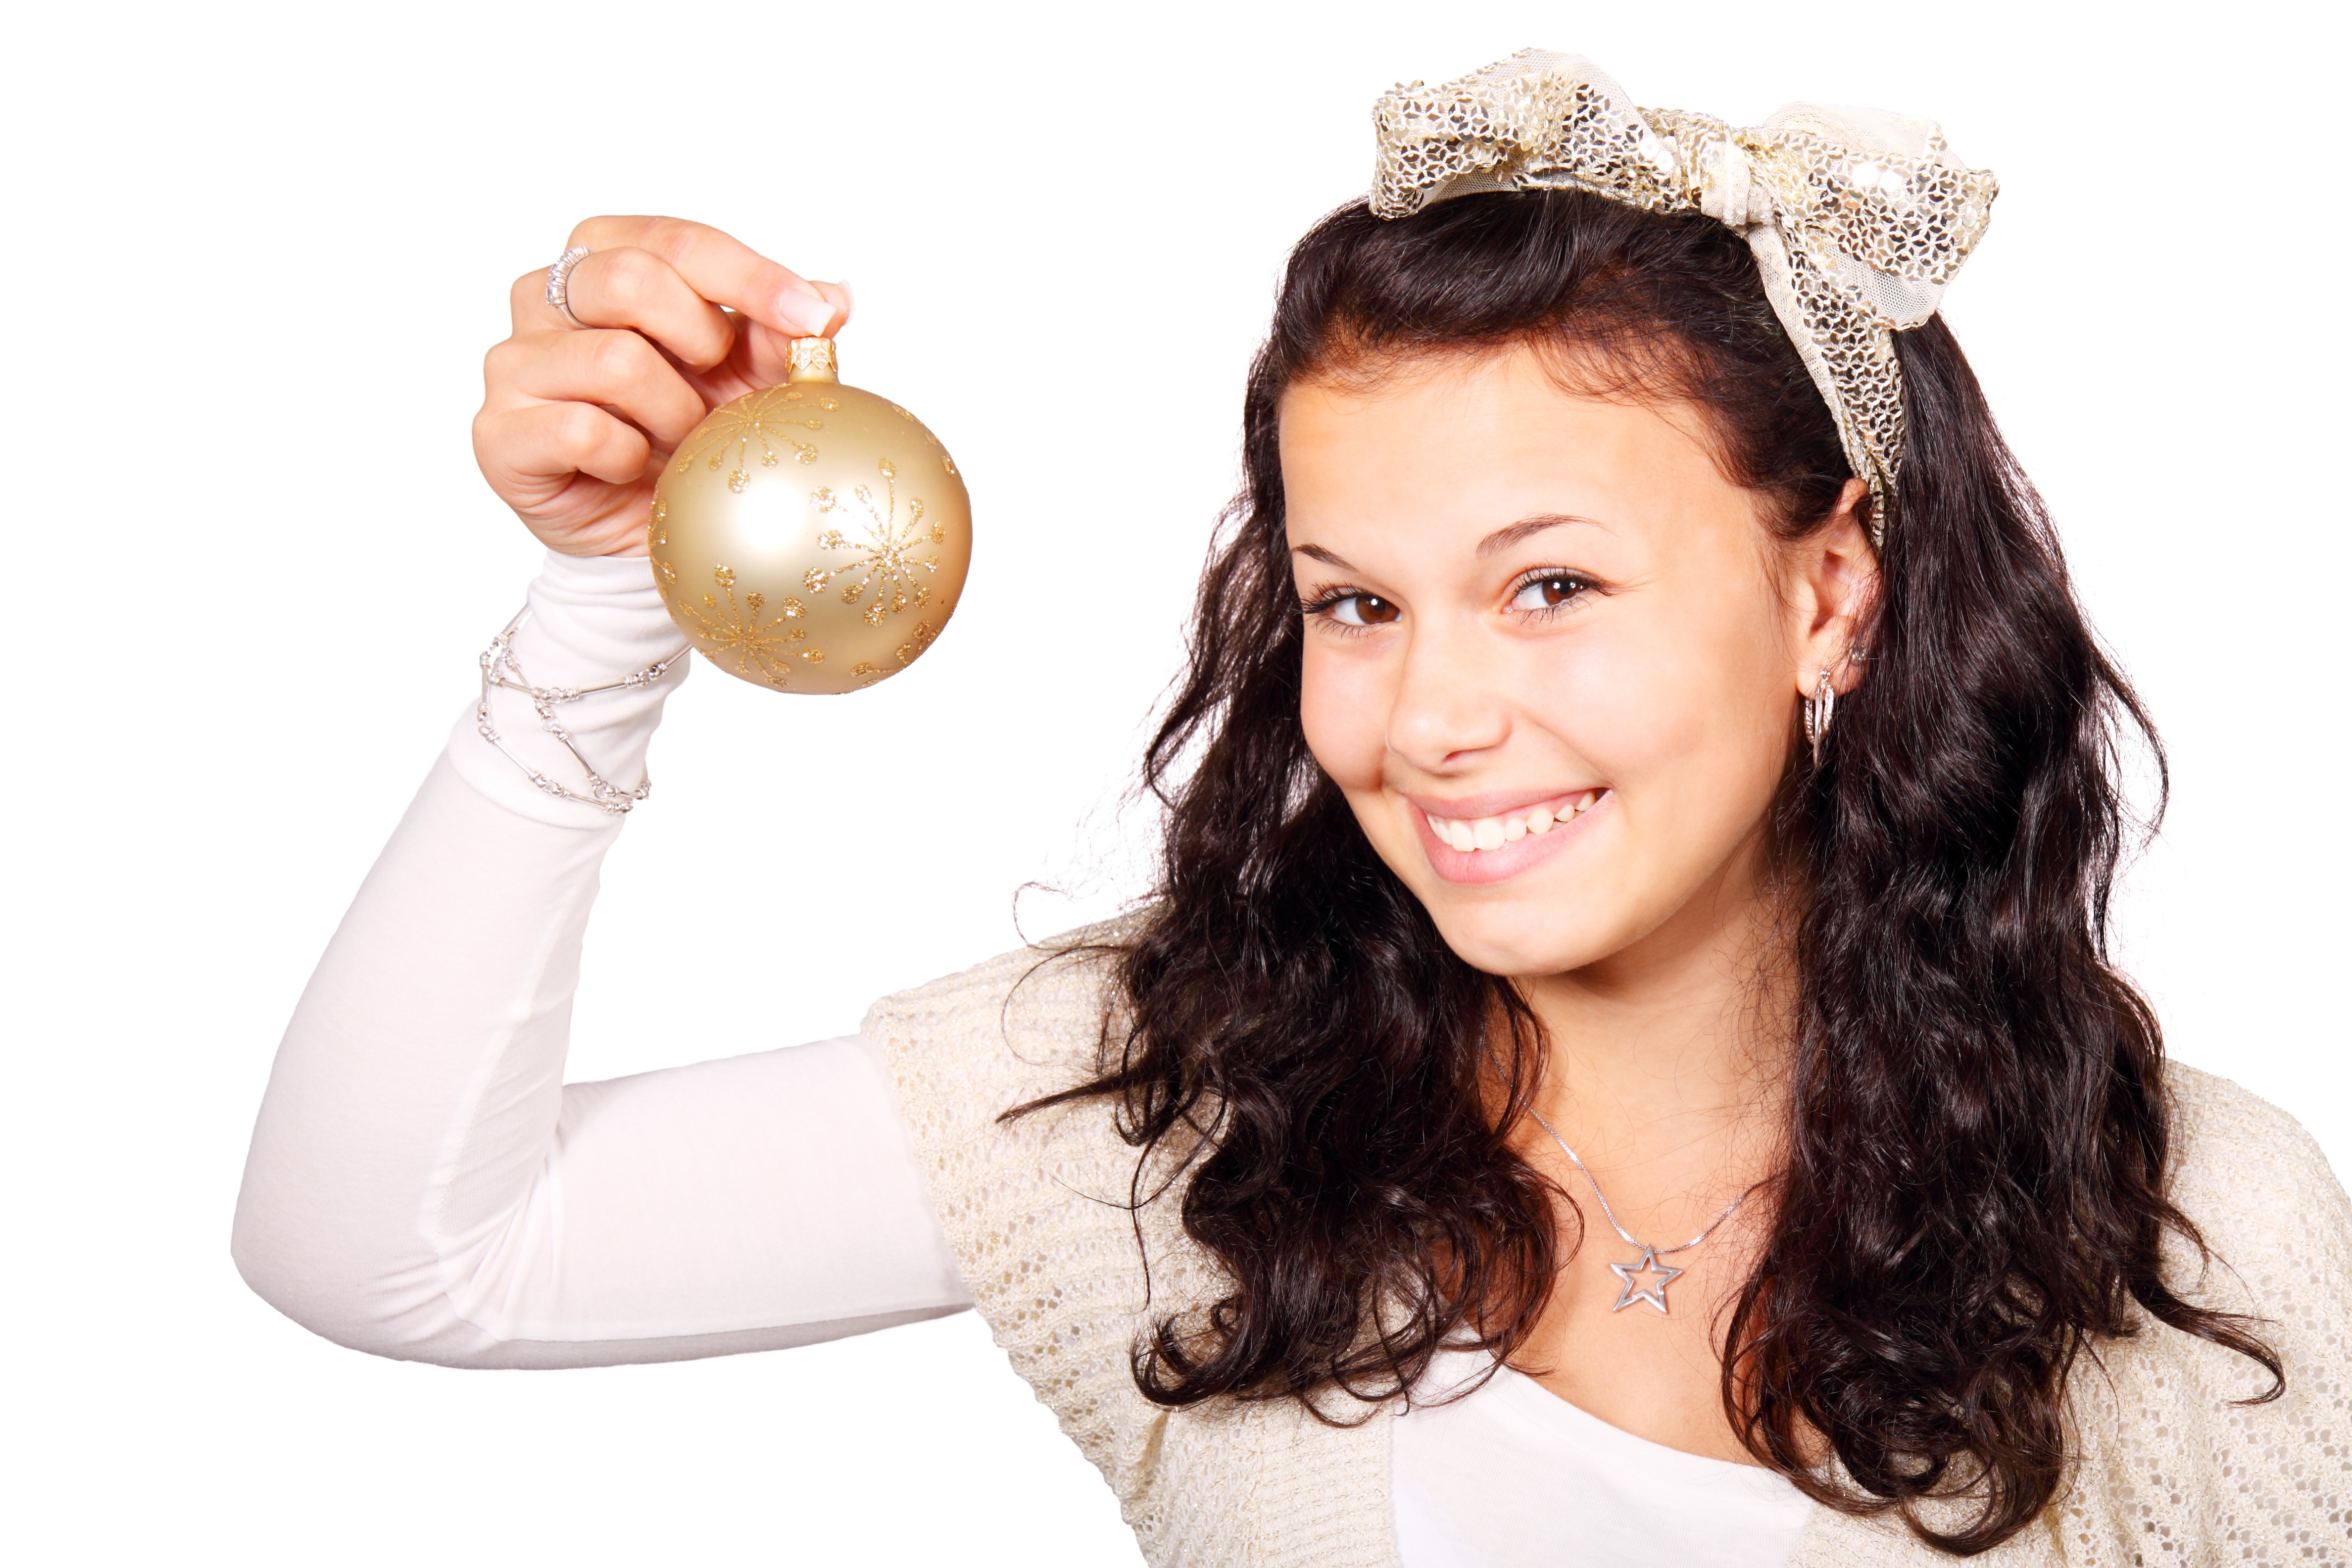
hand, people, girl, woman, white, female, decoration, finger, bulb, christmas, bride, bauble, happy, bulbs, ball, xmas, photo shoot